Jhumri Telaiya

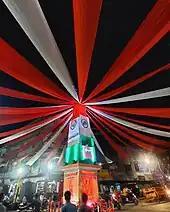
Jhanda Chowk

Jhumri Telaiya was once a major mica mining center. While laying a railroad through Kodarma in the 1890s, the British first discovered vast mica deposits in the region. Mining started soon after and many mining houses were established: